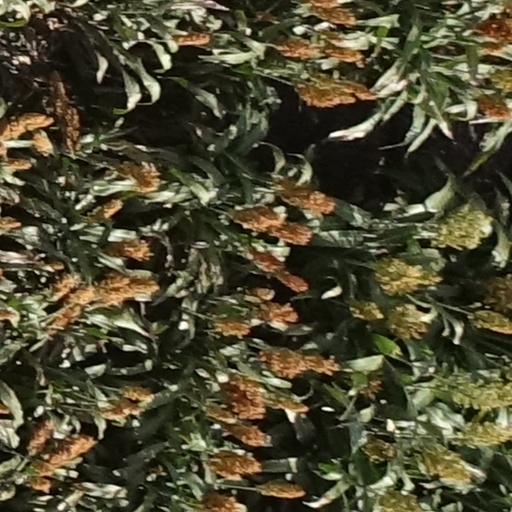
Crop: sorghum